Thematic focus of Robert Browning's poetic work

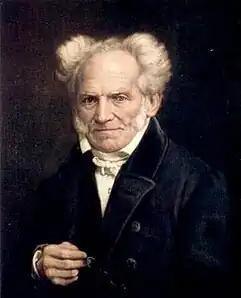
Arthur Schopenhauer (1788–1860).

In the late 1850s, William Dyce (1806–1860) painted "Pegwell Bay, Kent, a recollection of 5th October 1858" (a year before Darwin's "On the Origin of Species" was published). In this painting, now displayed at the "Tate Gallery", women and children are seen collecting fossils on the beach, beneath cliffs streaked with geological veins. The somber landscape, dim lighting, and brown and black clothing illustrated nature surrendered to science—a scene where "God has disappeared." According to John Lucas, the desert in "Childe Roland to the Dark Tower Came" symbolizes "the spirit of the Quest," while the dark tower, like Dyce's beach, portrays a godless universe "without light and without redemptive end."